FIMALAC

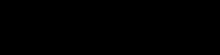

Webedia Group , founded in France in 2007, is a subsidiary of FIMALAC since 2013. It specializes in online publishing and now operates in multiple countries. Webedia properties include: PureMédias, Overblog, IGN France, Terrafemina, AlloCiné, Jeuxvideo.com in France; GamePro Germany , IGN Deutschland, GameStar, Moviepilot.de in Germany; GetHero, Gry-Online.pl and Gamepressure.com in Poland; IGN España, 3DJuegos, Vizz Agency in Spain; "Boxoffice Pro" in the United States; and other local versions of Vizz Agency, IGN, 3DJuegos, Allociné, etc. in Brazil, Latin America, Turkey, Saudi Arabia.